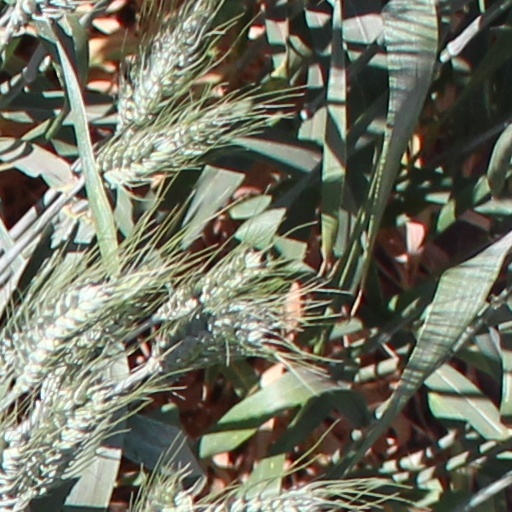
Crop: wheat